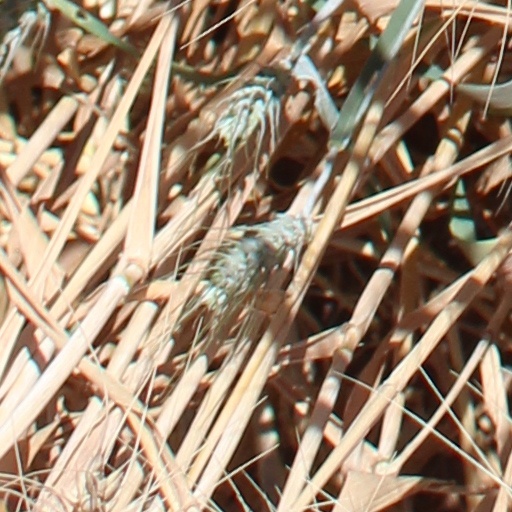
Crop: wheat